Crockett Cup (1986)

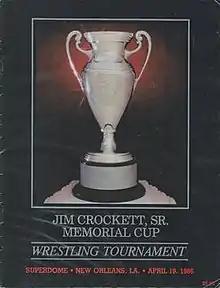
Cover for the official VHS release.

The First Annual Jim Crockett Sr. Memorial Cup Tag Team Tournament, also referred to as Crockett Cup (1986), was held on April 19, 1986 at the Louisiana Superdome in New Orleans, Louisiana. The first portion of the event was held in the afternoon and the second portion was held in the night. The event was co-promoted by Jim Crockett Promotions (JCP) and Universal Wrestling Federation (UWF). The tournament featured 24 tag teams. The concept of the Crockett Cup was a single elimination tag team tournament, with the storyline prize of $1,000,000.00 given to the winning team along with a large trophy. The tournament was won by The Road Warriors (Animal and Hawk), as they defeated Ron Garvin and Magnum T. A. in the finals to win the tournament.